Vương Đình Huệ

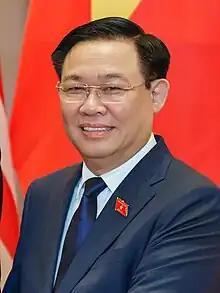
Huệ in 2023

Vương Đình Huệ (born 15 March 1957) is a Vietnamese politician who served as the 12th chairman of the National Assembly of Vietnam from 2021 until his resignation in 2024. He was previously Minister of Finance and head of the PCC Economic Commission (Ban Kinh tế Trung ương), a central committee consulting agency for economic policies and strategies. He is also a member of the 10th, 11th and 12th Central Committee of the Communist Party of Vietnam. In addition, he served as Deputy Prime Minister from 2016 to 2020, and Secretary of the Hanoi Party Committee from 2020 to 2021.